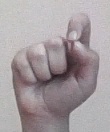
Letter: fa